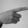
ASL letter: G